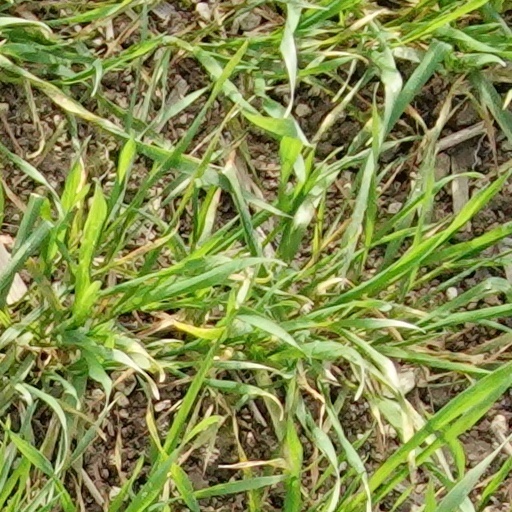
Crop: wheat